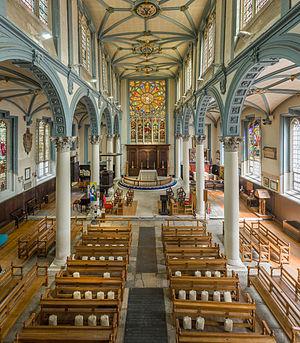
Aldgate est l'un des 25 Wards de la Cité de Londres. Elle tient son nom du fait que l'une des six portes permettant de franchir le mur de Londres, enceinte qui avait été construite par les Romains afin de défendre Londinium, était construite sur son axe. Aldgate était la porte située le plus à l'est et menait aux quartiers de Whitechapel et de l'East End. Le secteur est désormais dominé par l'assurance, plusieurs compagnies y ayant leur siège.